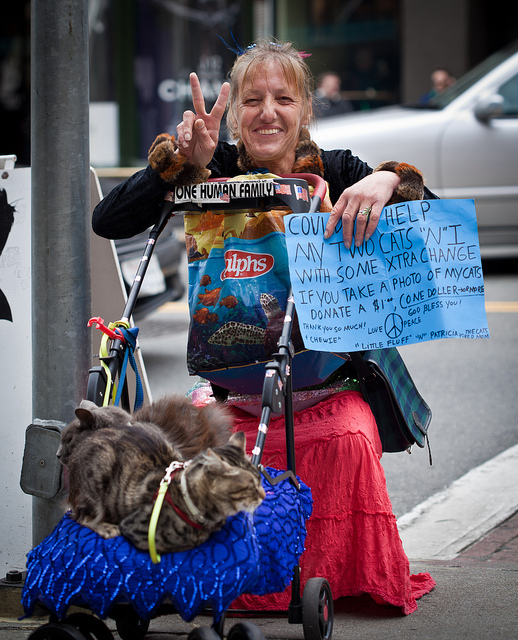
user: Given an image and a question. Answer the question in a short answer. Question: What does this womans hand gesture mean? Short Answer:
assistant: peace